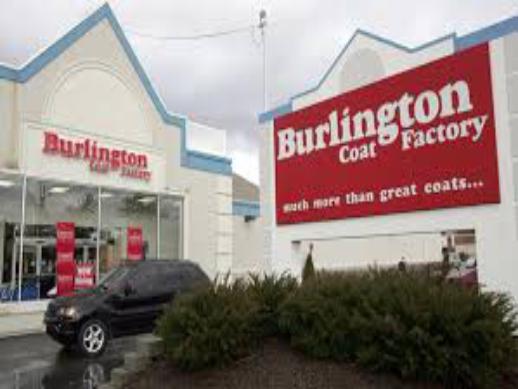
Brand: Burlington Coat Factory
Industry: Clothes